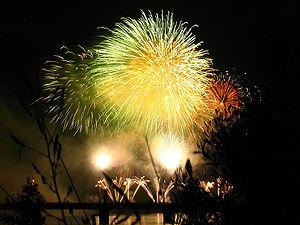
Concepción est une ville du centre-sud du Chili, capitale de la province homonyme et de la Región del Biobío. Son nom fait référence à l'immaculée conception.